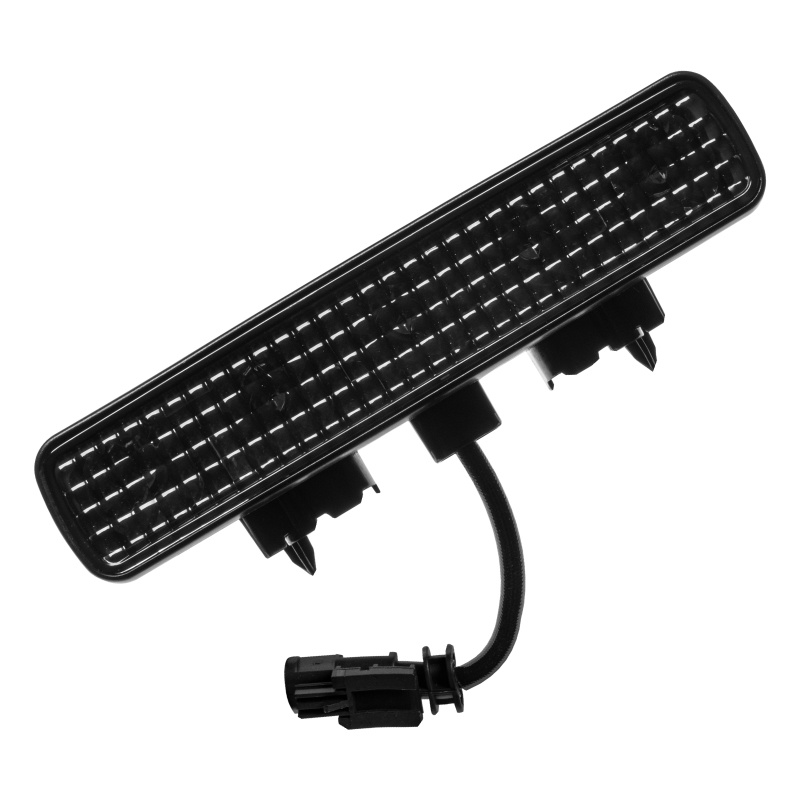
Oracle Jeep Wrangler JL Smoked Lens LED Third Brake Light
Add a more aggressive look to your Jeep Wrangler JL with this dark tinted lens, LED High-Mount 3rd Brake Light from ORACLE Lighting. Featuring bright Red LEDs giving an updated look to the halogen original part. Direct-Replacement part, wiring is easy ?Plug and Play? connection to the factory cable connector without any error codes.Works with Spare Tire or with Spare Tire delete relocation. Installs easily, just remove the original light (2 screws) and install this in its place. This Part Fits: Year Make Model Submodel 2021 Jeep Wrangler 80th Anniversary 2021 Jeep Wrangler Freedom 2021 Jeep Wrangler Islander 2018-2022 Jeep Wrangler Rubicon 2018-2022 Jeep Wrangler Sport 2018-2022 Jeep Wrangler Sport S 2021 Jeep Wrangler Unlimited 80th Anniversary 2021 Jeep Wrangler Unlimited Freedom 2021 Jeep Wrangler Unlimited High Altitude 2021-2022 Jeep Wrangler Unlimited High Altitude 4xe 2021 Jeep Wrangler Unlimited Islander 2018-2019 Jeep Wrangler Unlimited Moab 2018-2022 Jeep Wrangler Unlimited Rubicon 2021-2022 Jeep Wrangler Unlimited Rubicon 392 2021-2022 Jeep Wrangler Unlimited Rubicon 4xe 2018-2022 Jeep Wrangler Unlimited Sahara 2021-2022 Jeep Wrangler Unlimited Sahara 4xe 2021-2022 Jeep Wrangler Unlimited Sahara Altitude 2018-2022 Jeep Wrangler Unlimited Sport 2021-2022 Jeep Wrangler Unlimited Sport Altitude 2018-2022 Jeep Wrangler Unlimited Sport S 2021-2022 Jeep Wrangler Unlimited Willys 2021-2022 Jeep Wrangler Unlimited Willys Sport 2021-2022 Jeep Wrangler Willys 2021-2022 Jeep Wrangler Willys Sport
Brand: ORACLE Lighting
Category: Vehicles & Parts > Vehicle Parts & Accessories > Motor Vehicle Parts > Motor Vehicle Lighting